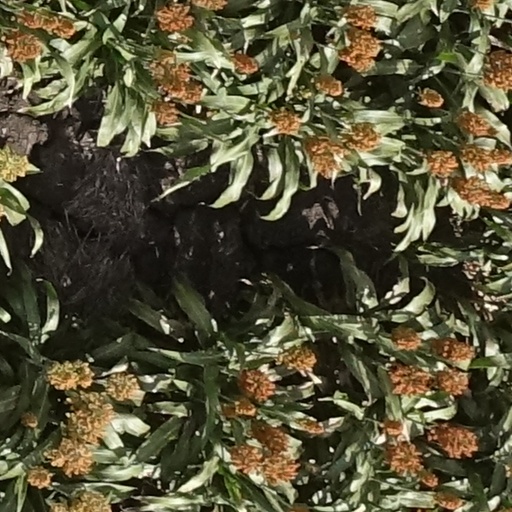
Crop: sorghum